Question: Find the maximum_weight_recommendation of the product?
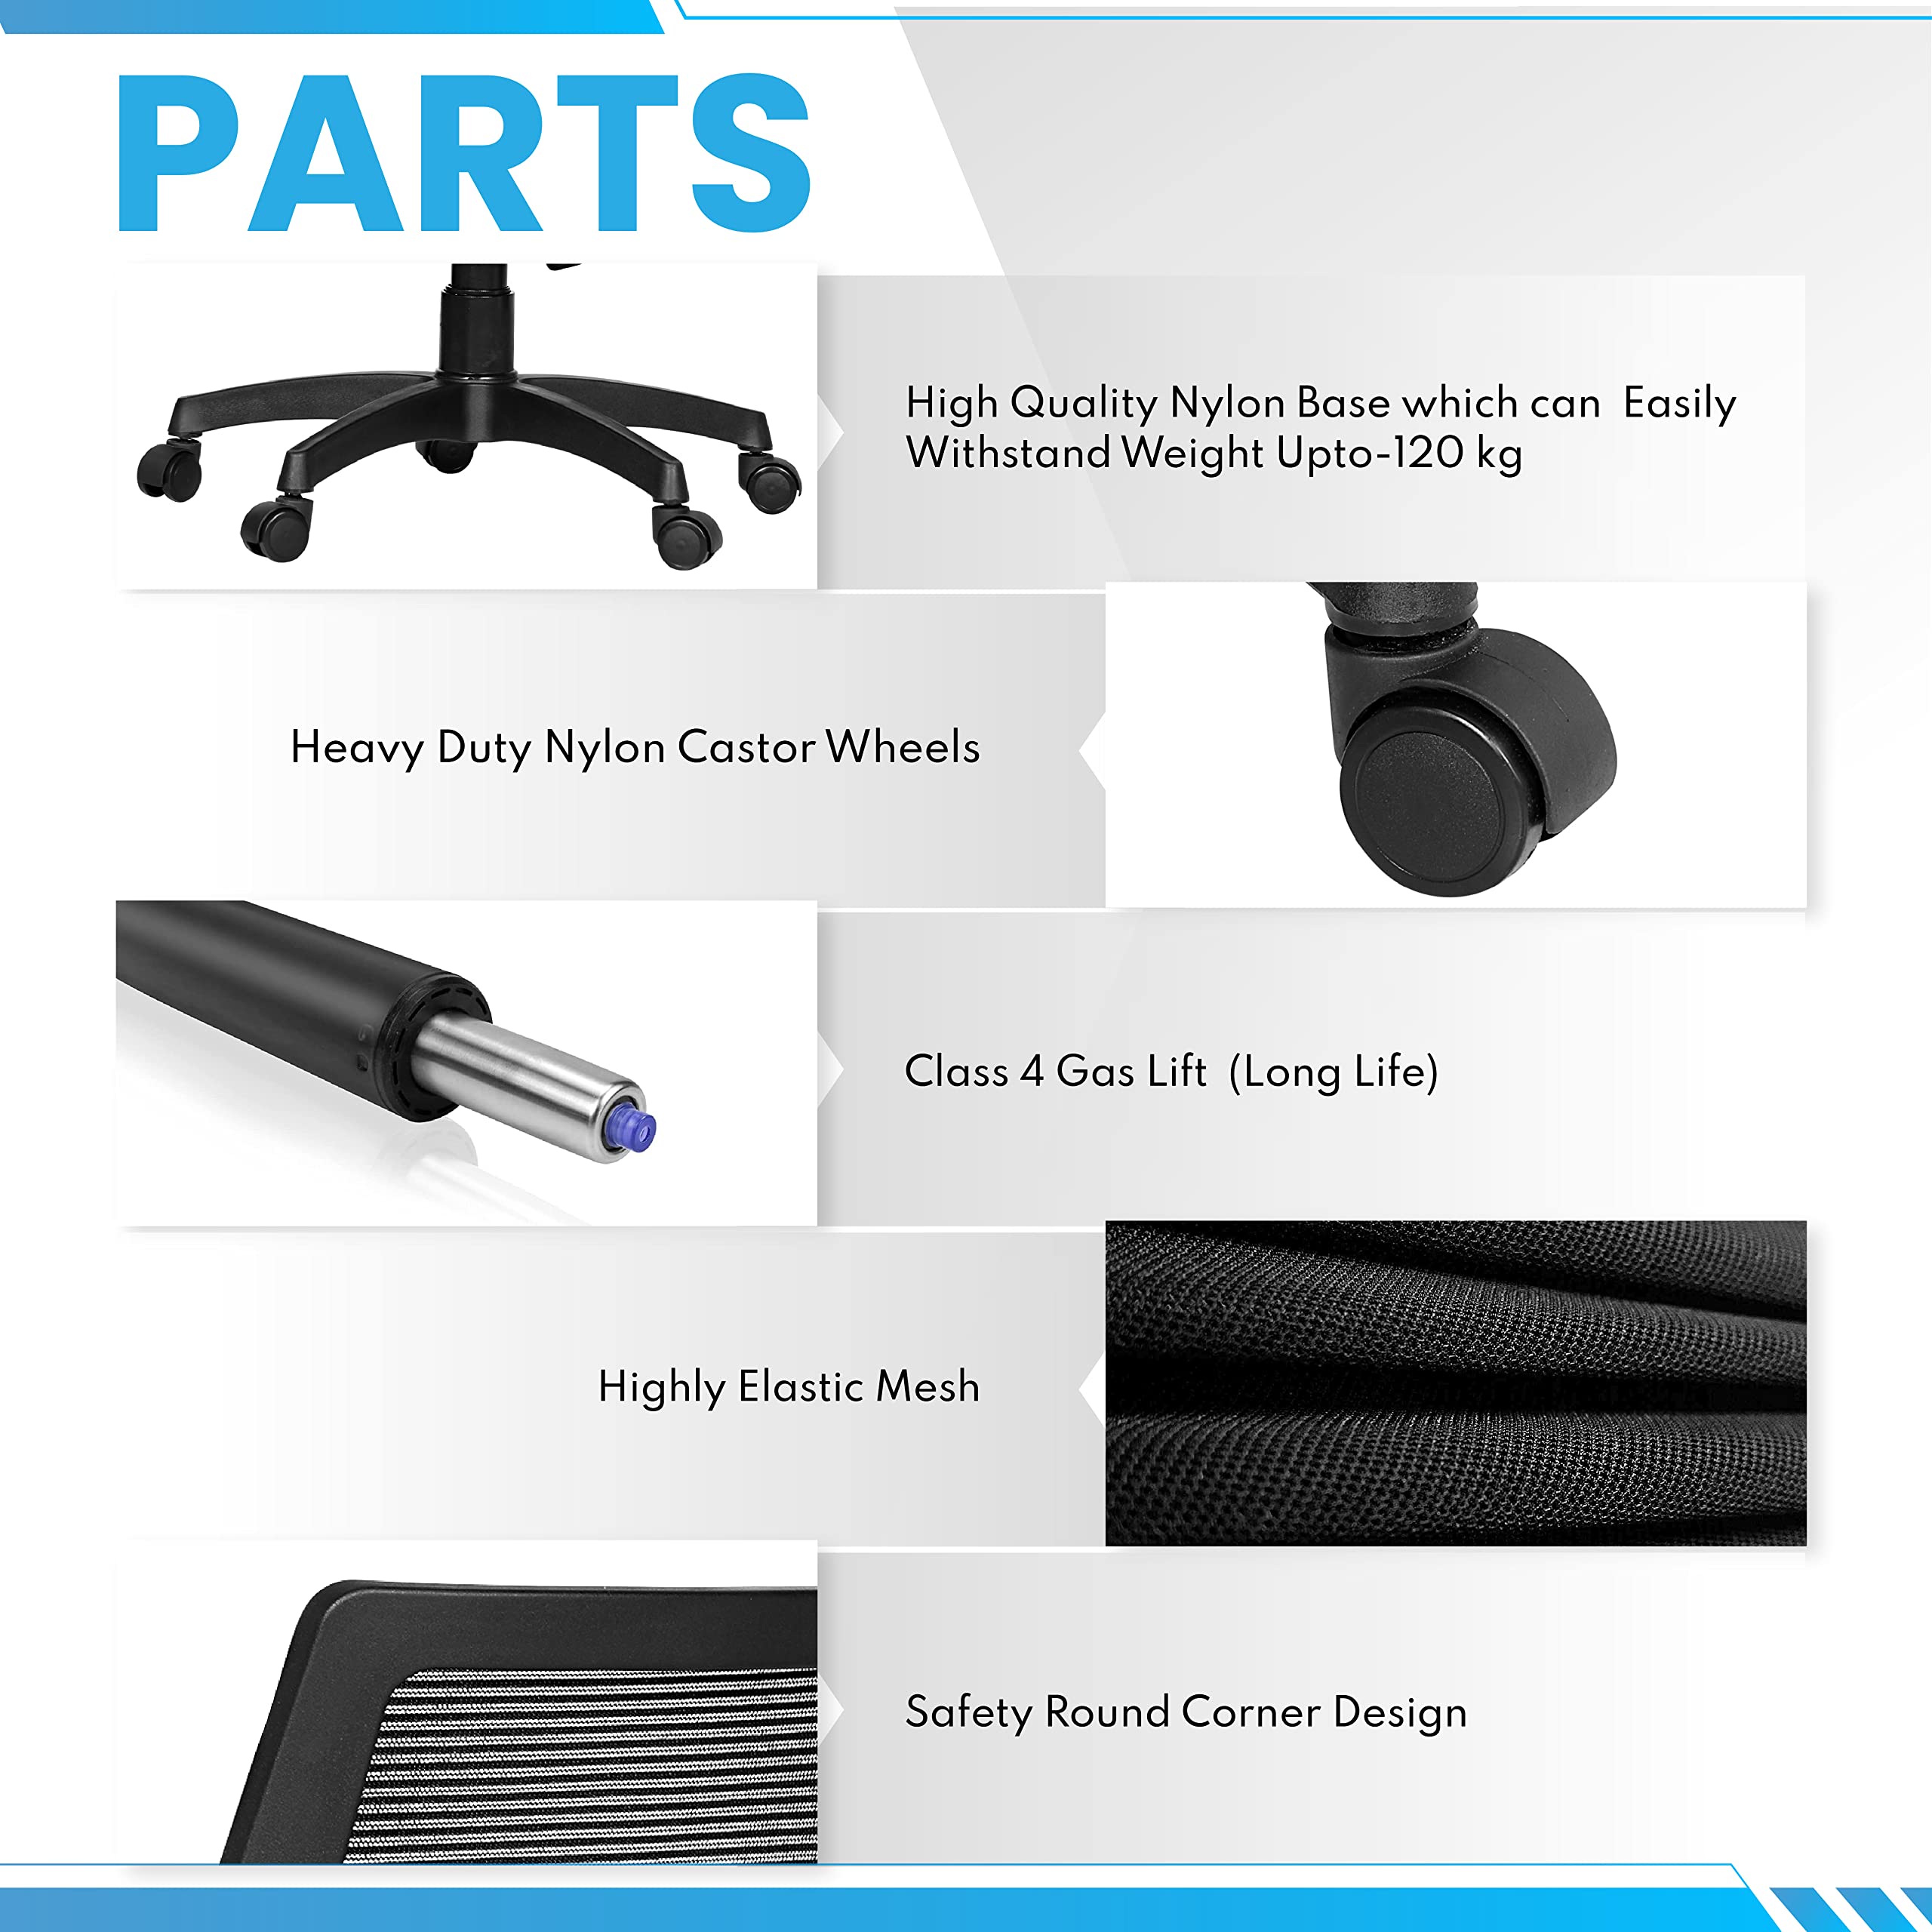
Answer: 120 kilogram